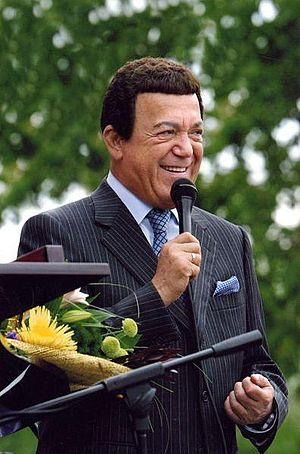
Yossif Davidovitch Kobzon, connu aussi dans les pays francophones et anglophones comme Joseph Kobzon, né le 11 septembre 1937 à Tchassov Yar près de Donetsk alors dans l'Union soviétique et mort le 30 août 2018 à Moscou, est un chanteur soviétique puis russe.